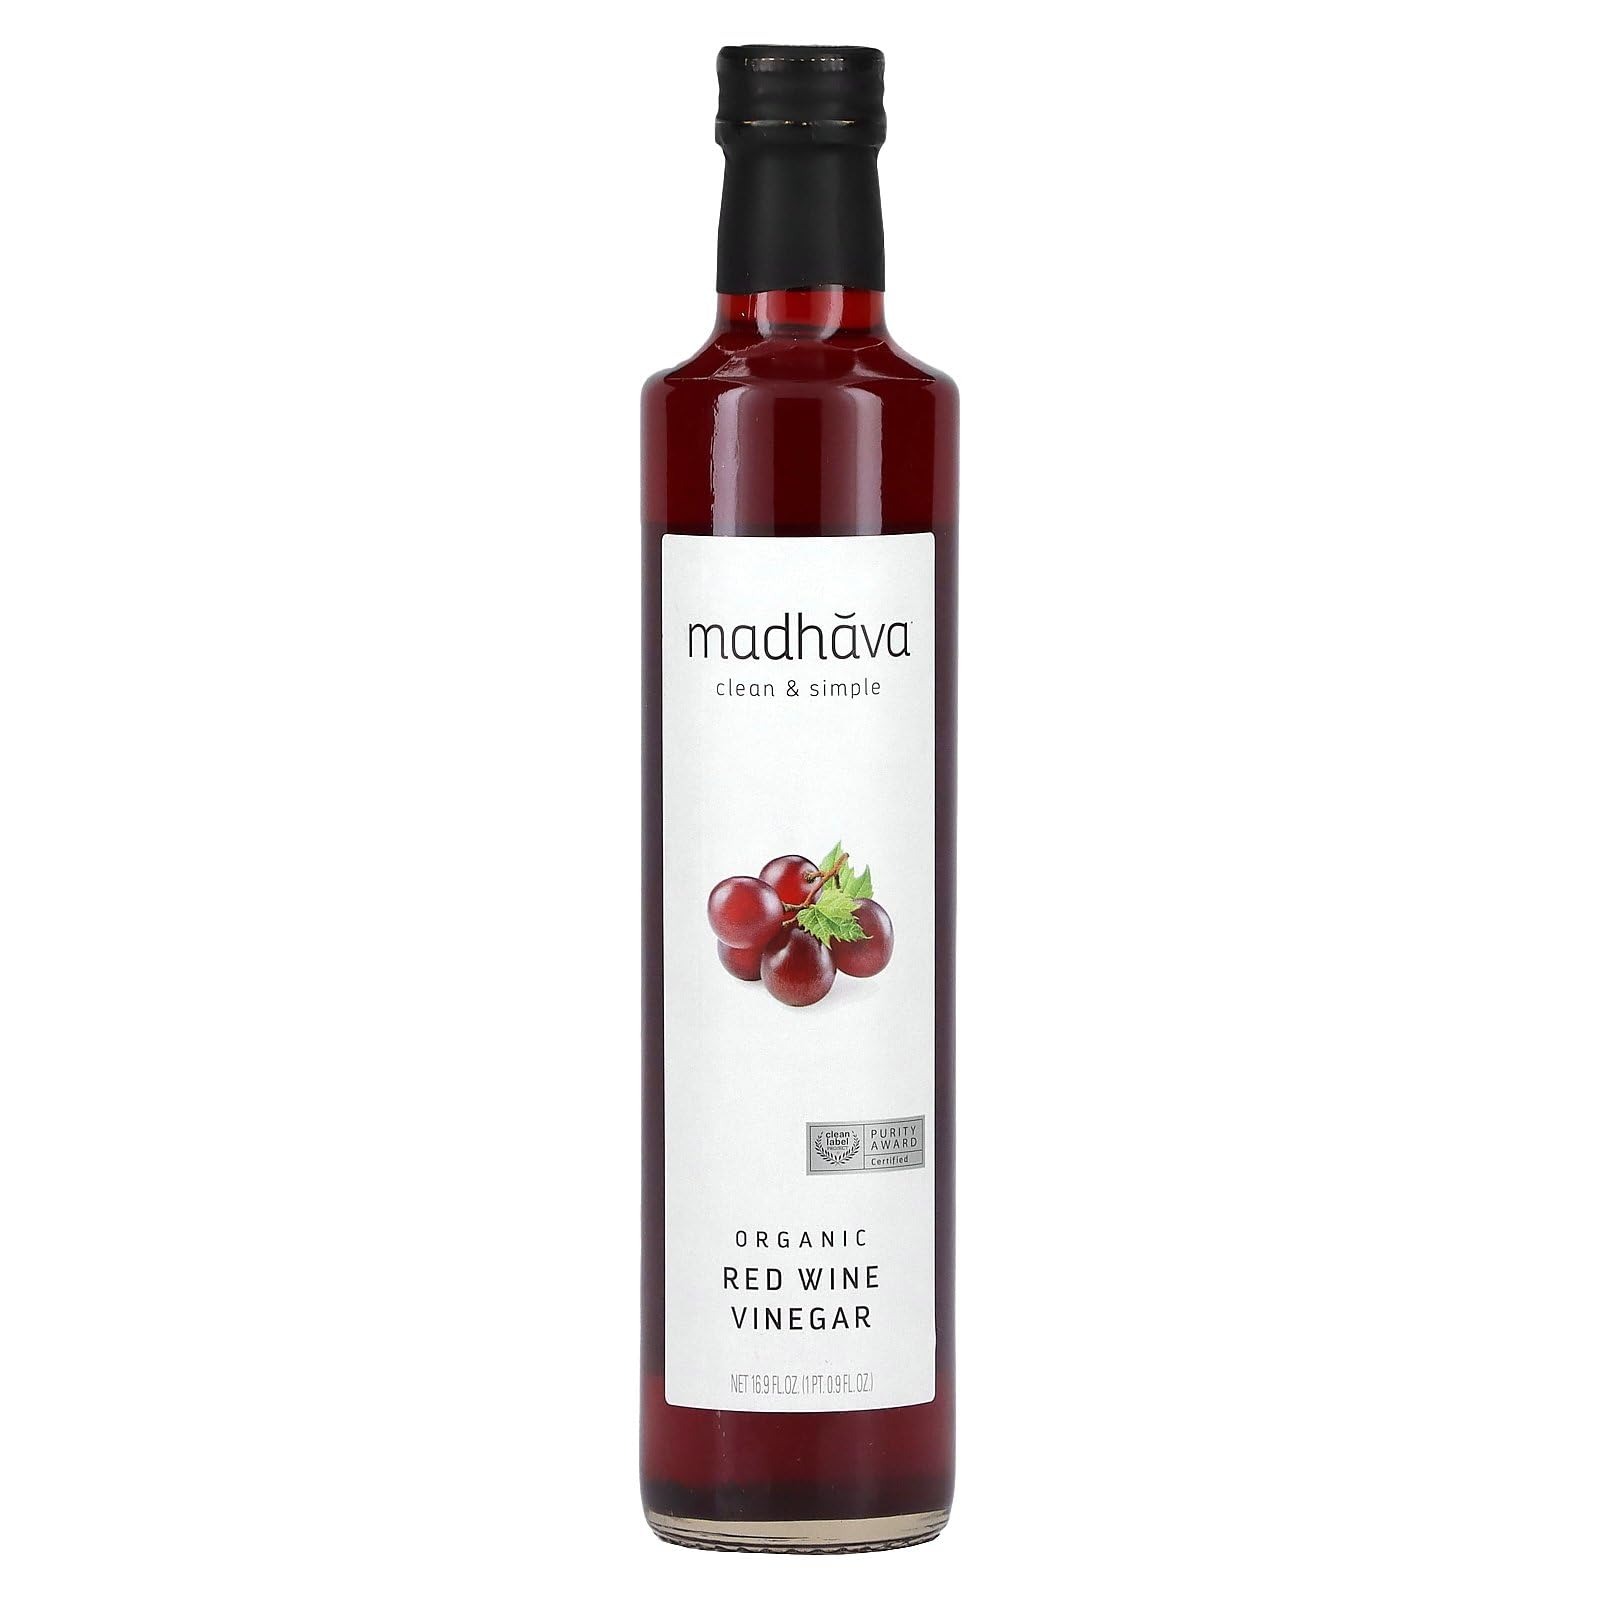
Item Name: MADHAVA OG2 RD WNE VINGR ( 6 X 16.9 OZ )
Bullet Point: Organic
Product Description: Certified Organic by CCPB SRL. USDA Organic. Non-GMO project verified nongmoproject.org. Clean & simple. Madhava clean & simple brings the goodness of nature and the benefits of science together to your table. For more than 45 years, we've been dedicated to providing clean, simple, organic foods to a market eager for delicious, clean-eating alternatives. We continue to deliver on that promise by sourcing products from pristine growing regions around the world, choosing only the crops that test highest for purity. Madhava is raising the standard for purity, making quality, transparency, and food safety our top priorities. madhavafoods.com. Questions or comments? 1-800-530-2900. Purity award certified. Clean Label Project: Tested for 100s of harmful environmental and industrial contaminants and toxins, including heavy metals and pesticides. Winner of Clean Label Project awards for purity and antioxidant superiority. Learn more at CleanLabelProject.org/PurityAward. Product of Italy.
Value: nan
Unit: None

Price: 4.01